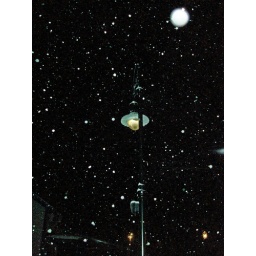
February 26, 2010 - Event celebrating installation of reproduction early Westinghouse street lamps in downtown Lenox, MA